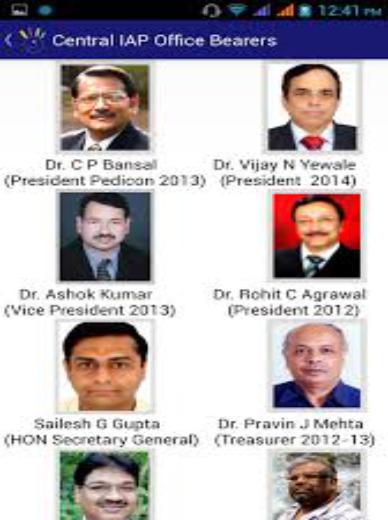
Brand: Apiretal
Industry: Medical